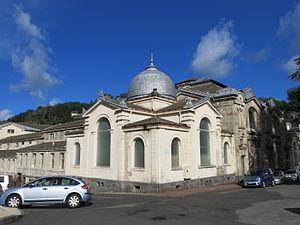
Grands Thermes de la Bourboule (Puy-de-Dôme).
La Bourboule est une commune française située dans les monts Dore, dans le département du Puy-de-Dôme, en région Auvergne-Rhône-Alpes.